Women Philosophers in the Long Nineteenth Century

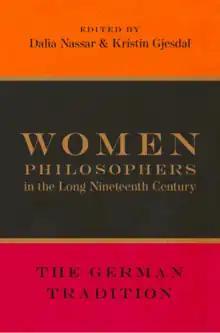
Cover art for the first edition

Women Philosophers in the Long Nineteenth Century: The German Tradition is a 2021 anthology book edited by philosophers Dalia Nassar and Kristin Gjesdal, with translations by Anna C. Ezekiel. The book includes the works of nine women of the German tradition of philosophy during the "long nineteenth century"—a term referring to the 125-year period between the French Revolution in 1789 and the Great War in 1914. Each chapter introduces one philosopher and provides a selection of their works, including essays, letters, books, or speeches. "Women Philosophers" is the first published English translation for many of the works.